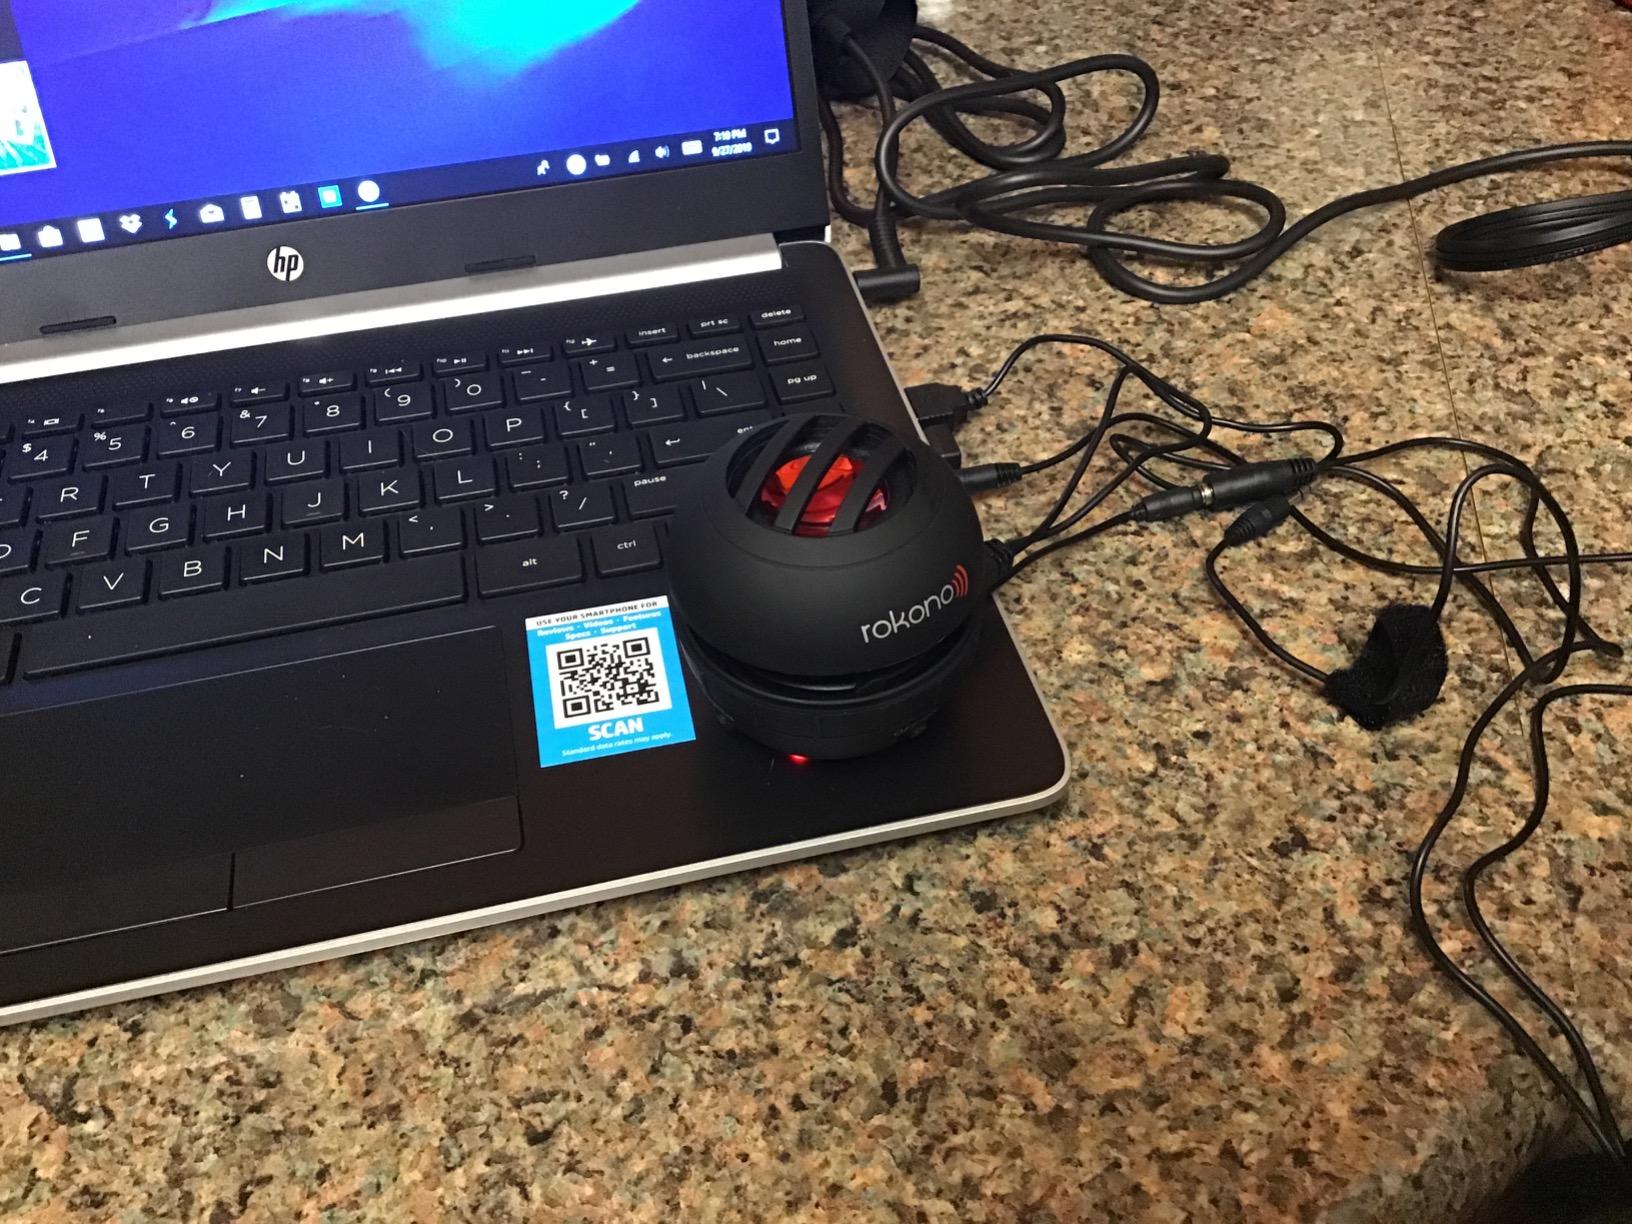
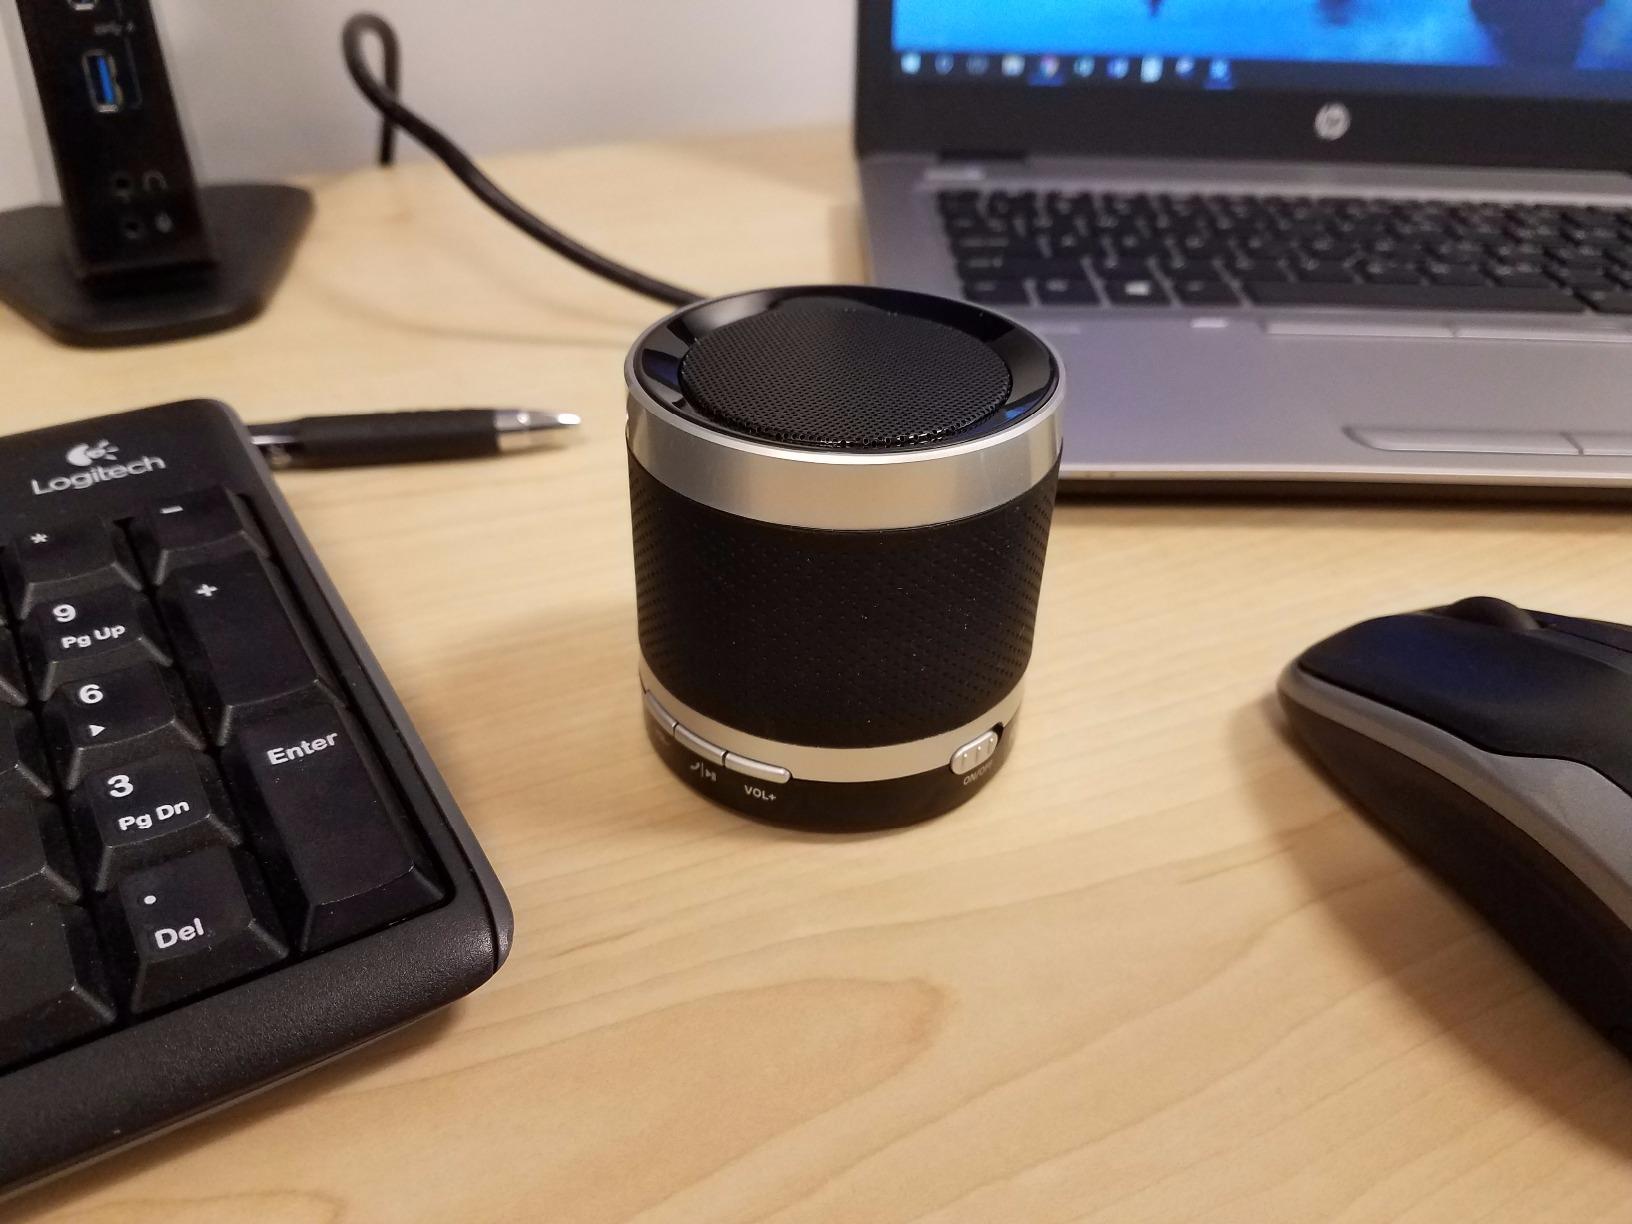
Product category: speaker
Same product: no